Charlie Bilodeau

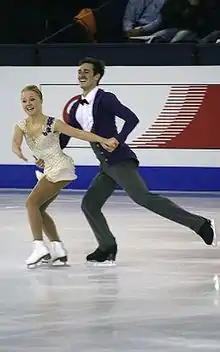
Séguin/Bilodeau at the 2014–15 Junior Grand Prix Final

"GP: Grand Prix; CS: Challenger Series; JGP: Junior Grand Prix"